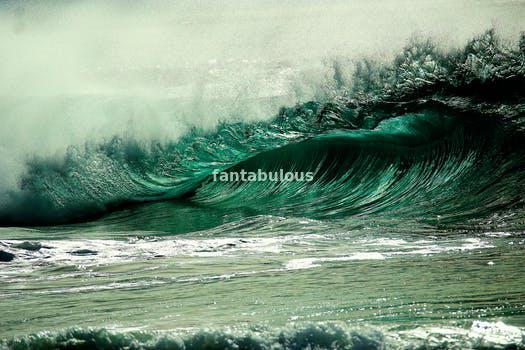
Label: Watermark